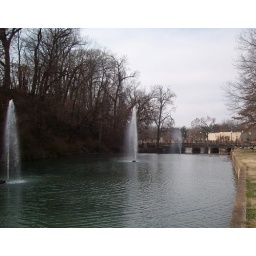
Pedestrain bridge and Uniiversity street Bridge in the Background,